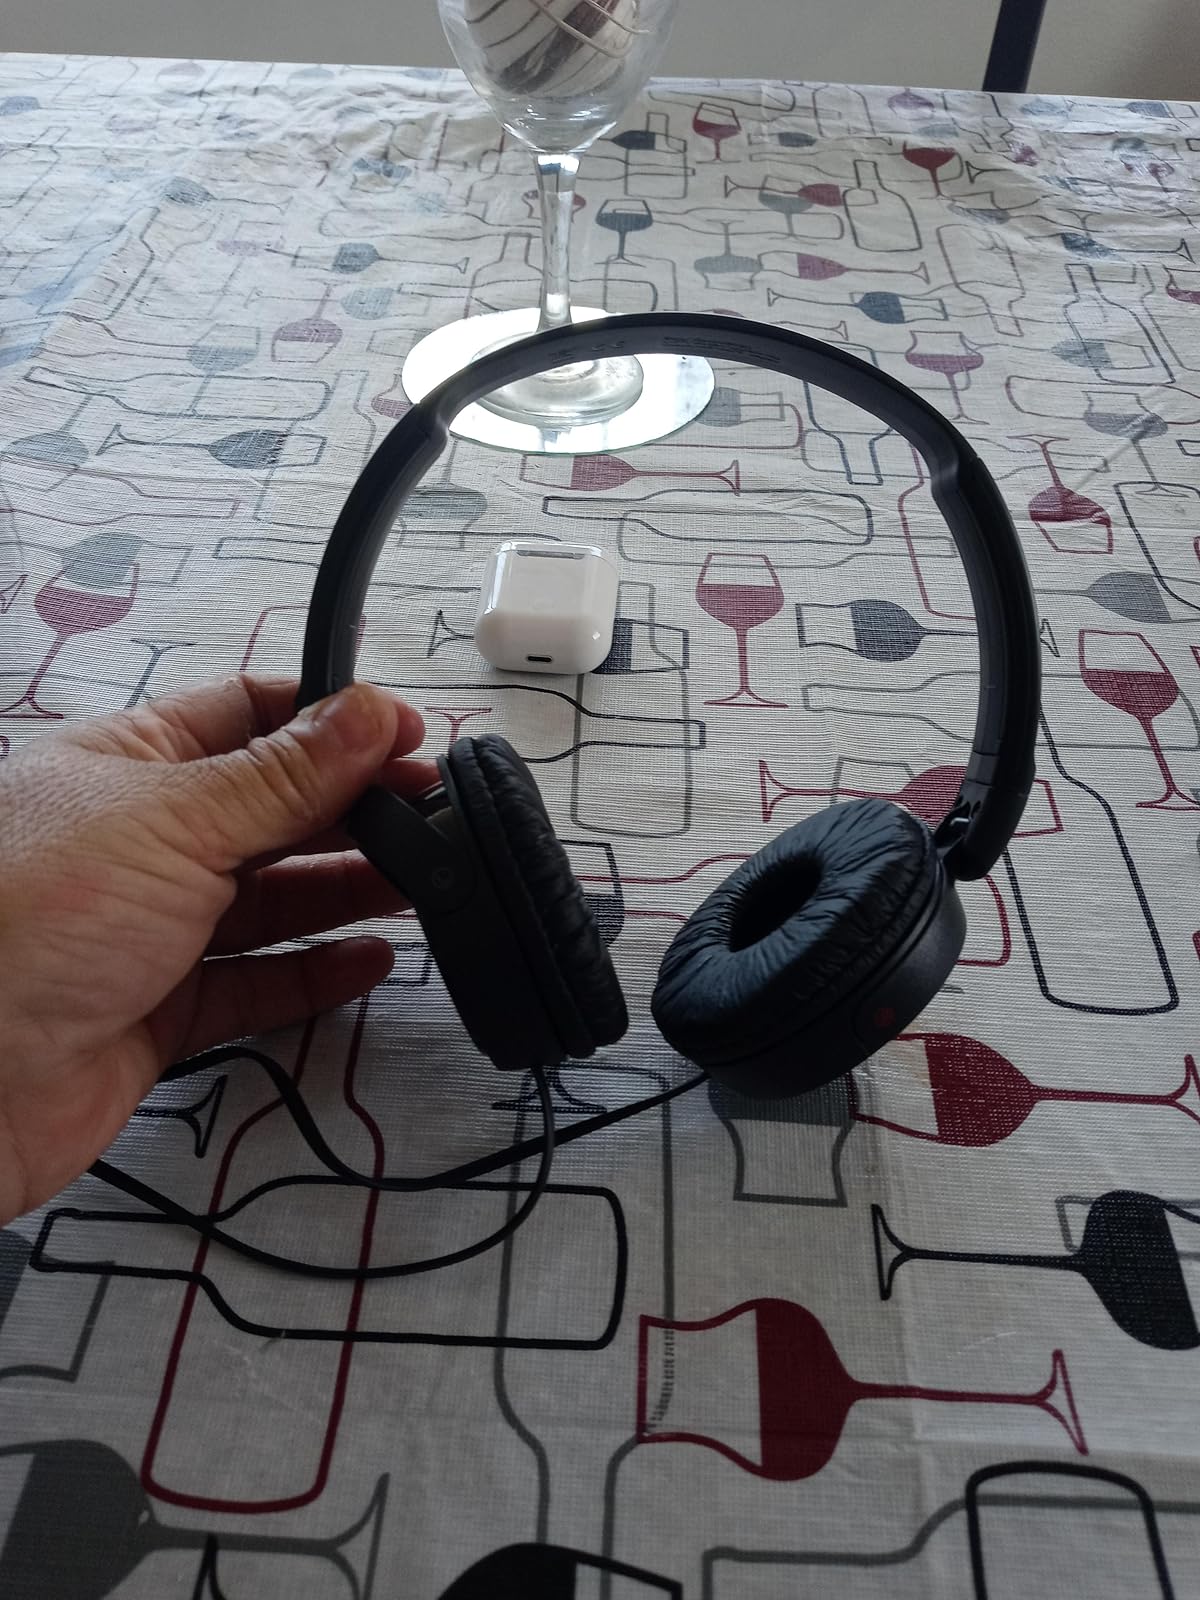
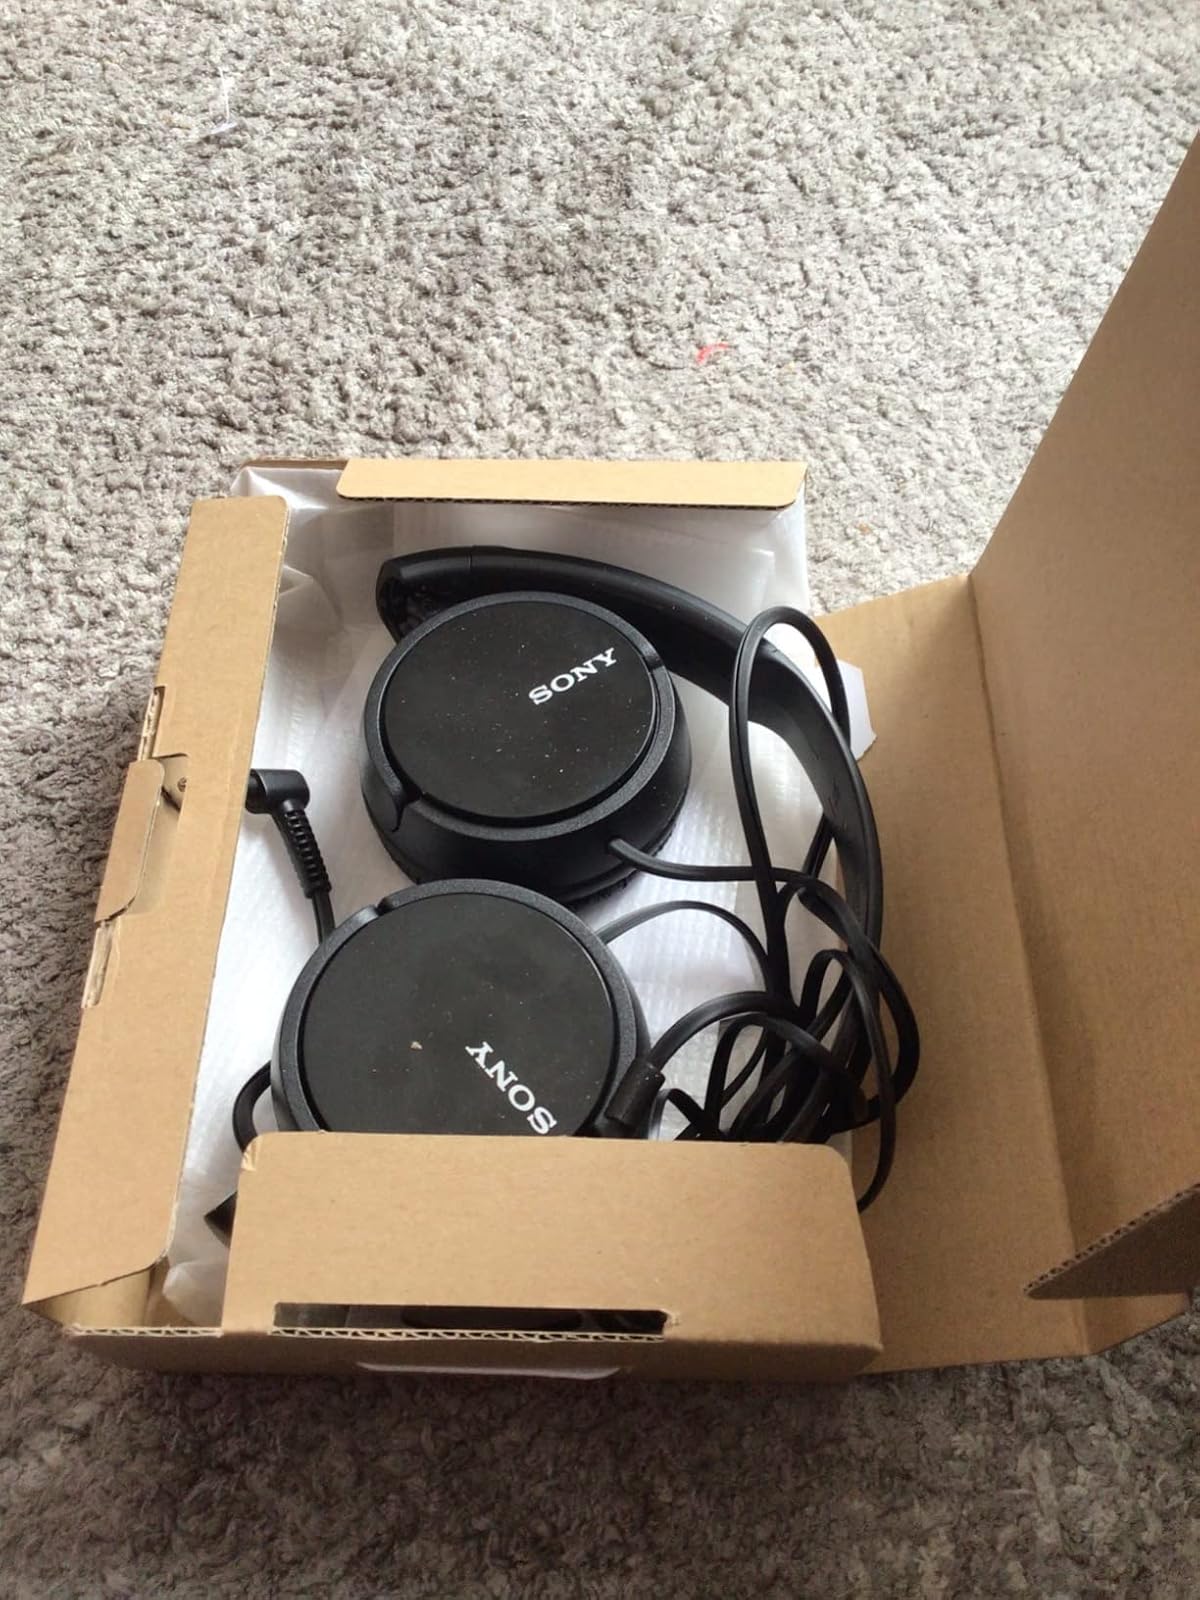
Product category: headphones
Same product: yes